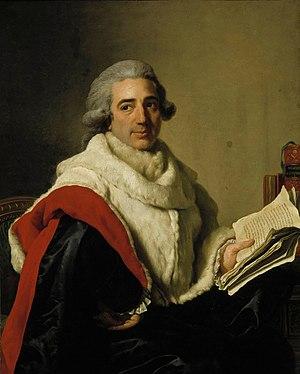
Château-Thierry est une commune française située dans le département de l'Aisne, en région Hauts-de-France.